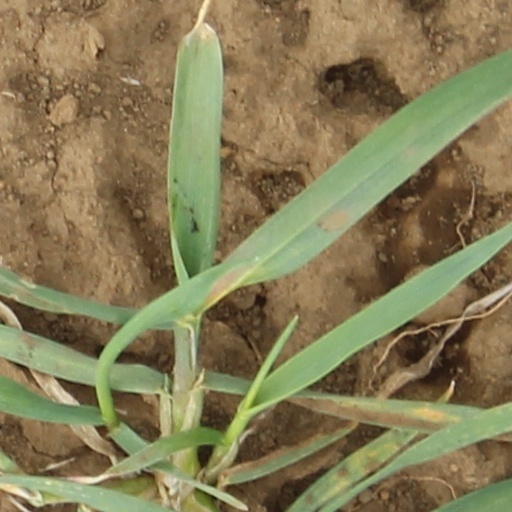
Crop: wheat